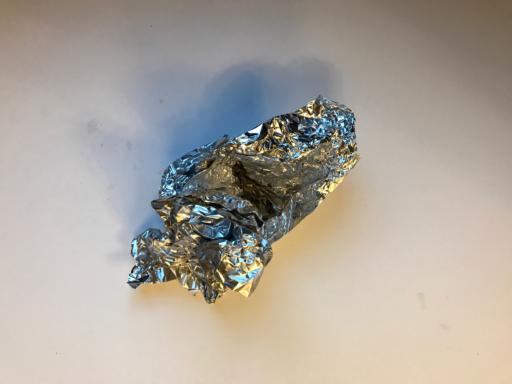
Waste category: metal